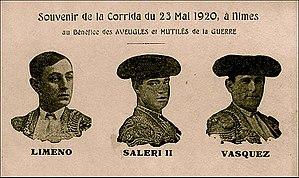
Feria de Nîmes corrida du 23 mai 1920
La Feria de Nîmes est une fête populaire centrée sur la tauromachie se tenant chaque année à Nîmes, officiellement depuis 1952, officieusement, et en toute illégalité, depuis la fin du XIXᵉ siècle, après la célèbre « corrida de la contestation » de 1894, et plus ouvertement à la suite de la réussite du manadier Bernard de Montaut-Manse à faire débouter la SPA de son action en justice contre les corridas à Nîmes.